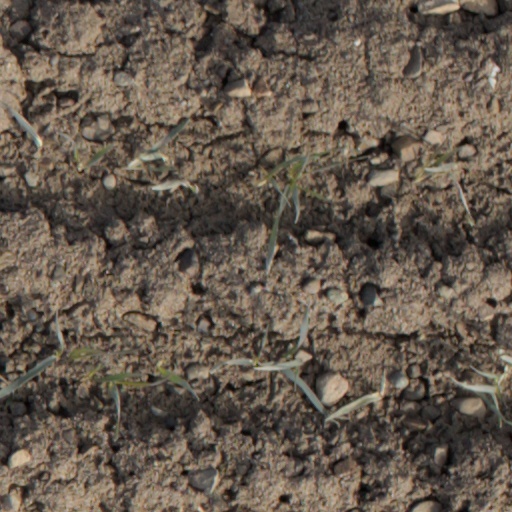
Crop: wheat